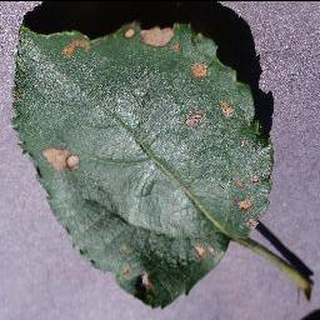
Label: apple_black_rot